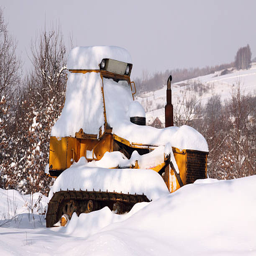
old bulldozer under the heavy snow